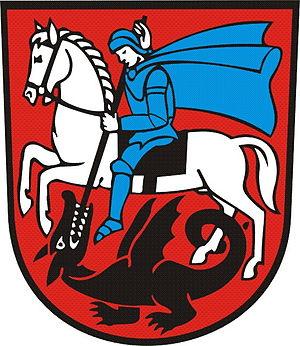
Srpski Krstur est une localité de Serbie située dans la province autonome de Voïvodine. Elle fait partie de la municipalité de Novi Kneževac dans le district du Banat septentrional. Au recensement de 2011, elle comptait 1 324 habitants.